Sheep

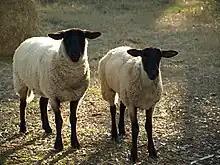
Suffolks are a medium wool, black-faced breed of meat sheep that make up 60% of the sheep population in the U.S.

Depending on breed, sheep show a range of heights and weights. Their rate of growth and mature weight is a heritable trait that is often selected for in breeding. Ewes typically weigh between , and rams between . When all deciduous teeth have erupted, the sheep has 20 teeth. Mature sheep have 32 teeth. As with other ruminants, the front teeth in the lower jaw bite against a hard, toothless pad in the upper jaw. These are used to pick off vegetation, then the rear teeth grind it before it is swallowed. There are eight lower front teeth in ruminants, but there is some disagreement as to whether these are eight incisors, or six incisors and two incisor-shaped canines. This means that the dental formula for sheep is either or There is a large diastema between the incisors and the molars.